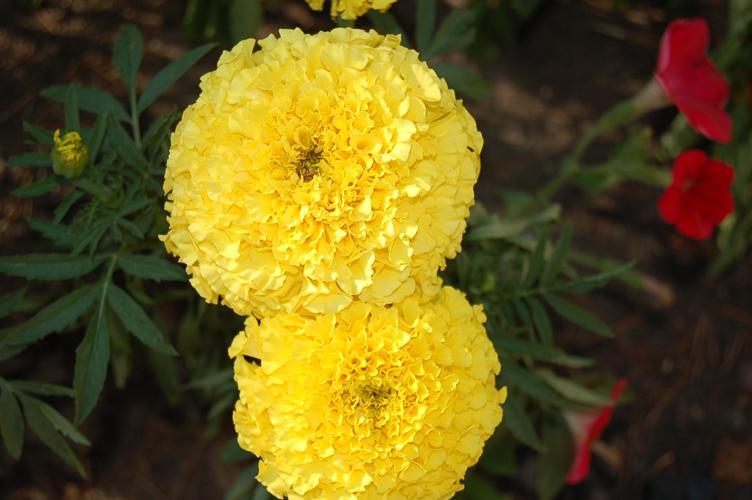
Label: marigold